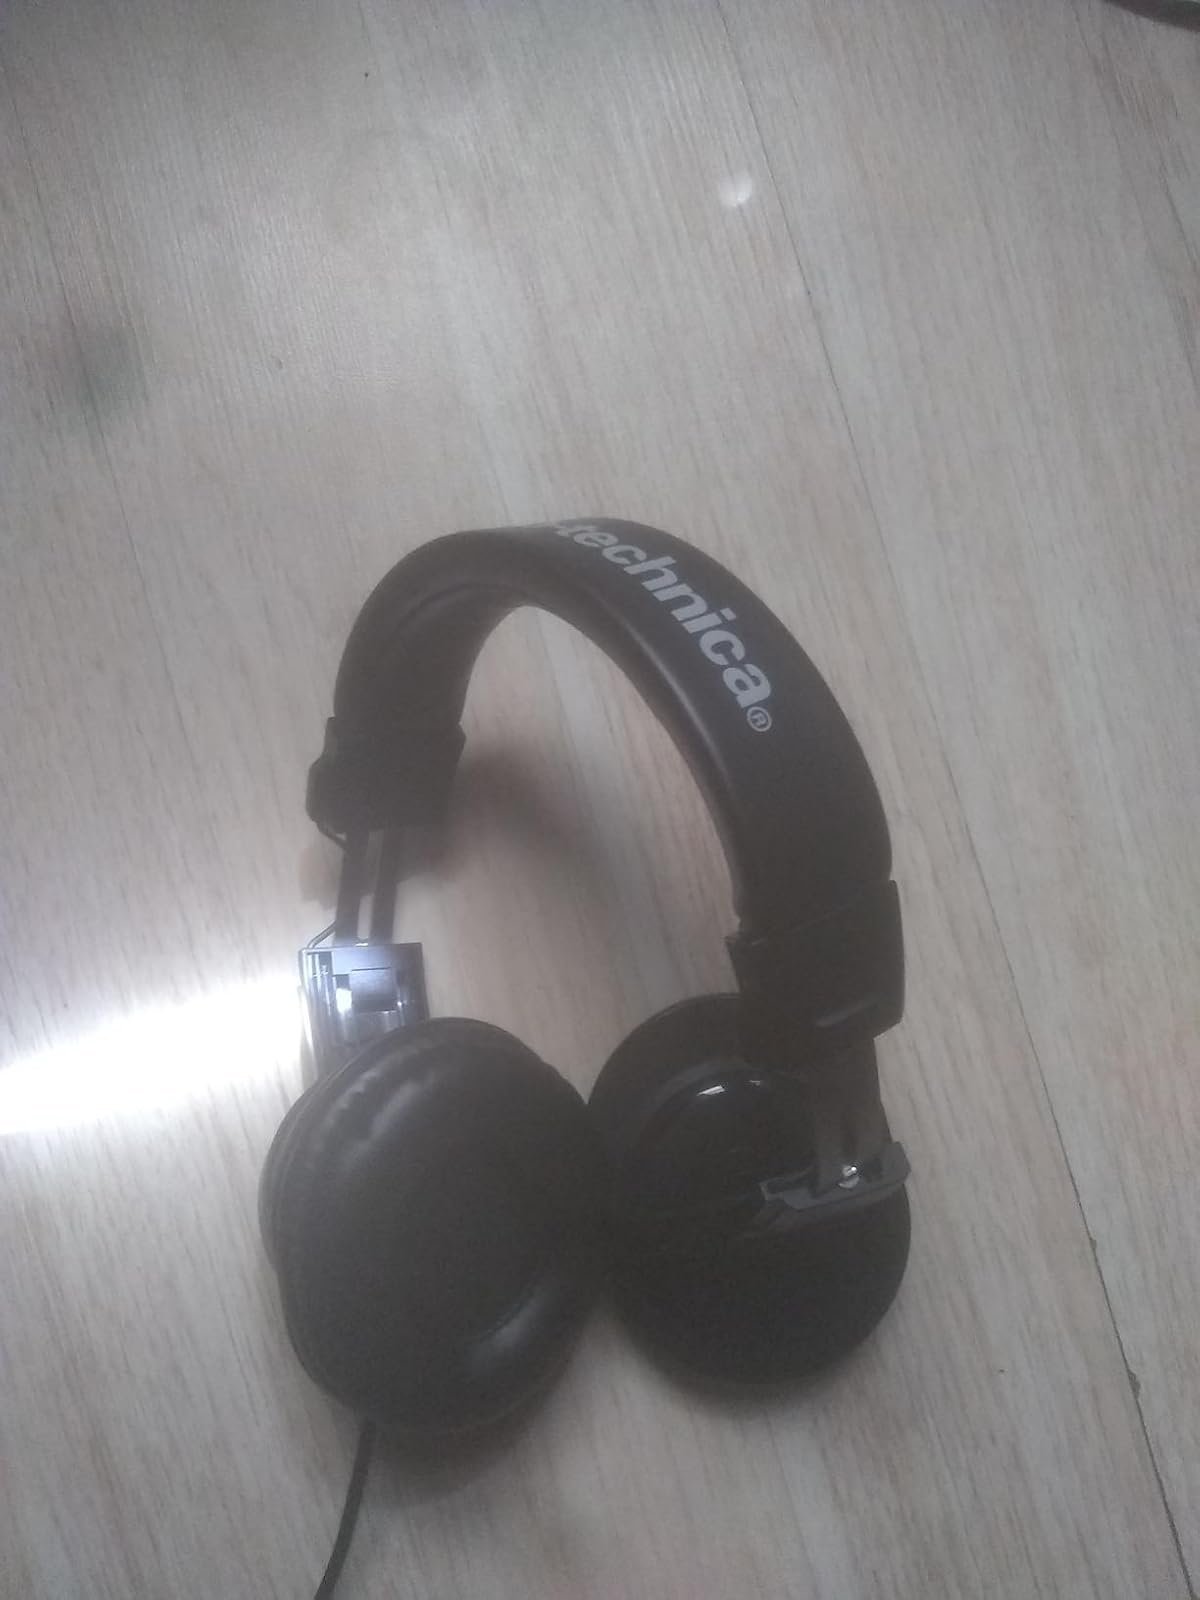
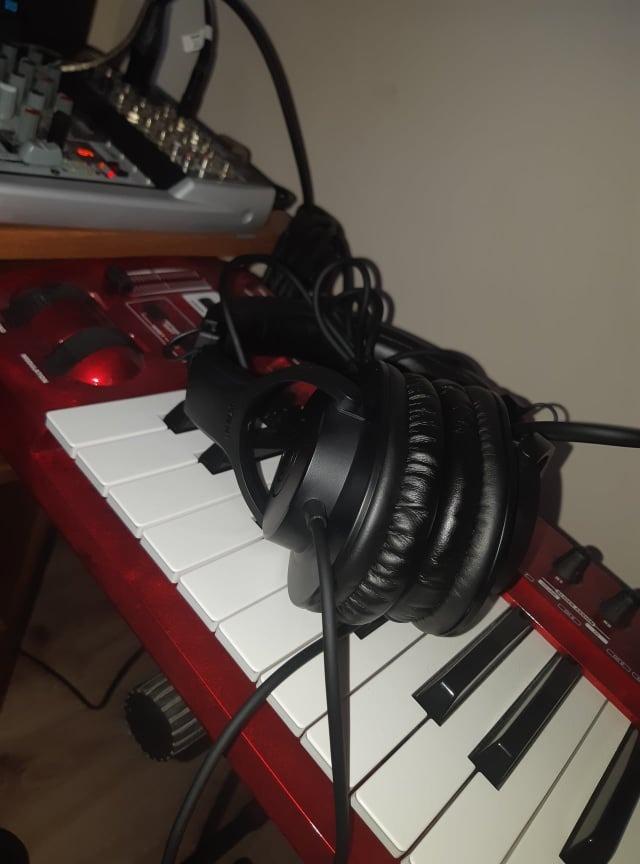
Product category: headphones
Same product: yes